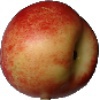
Label: nectarine